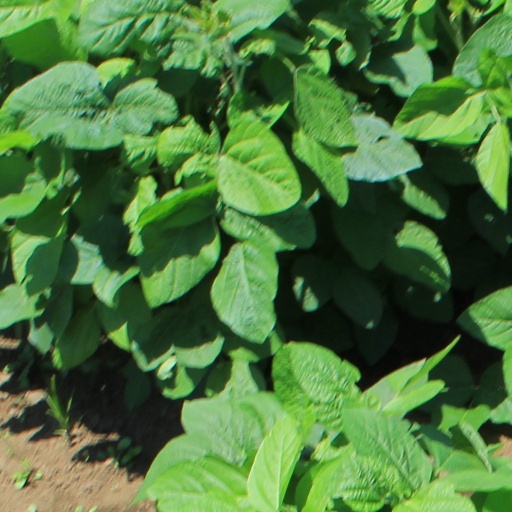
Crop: soybean